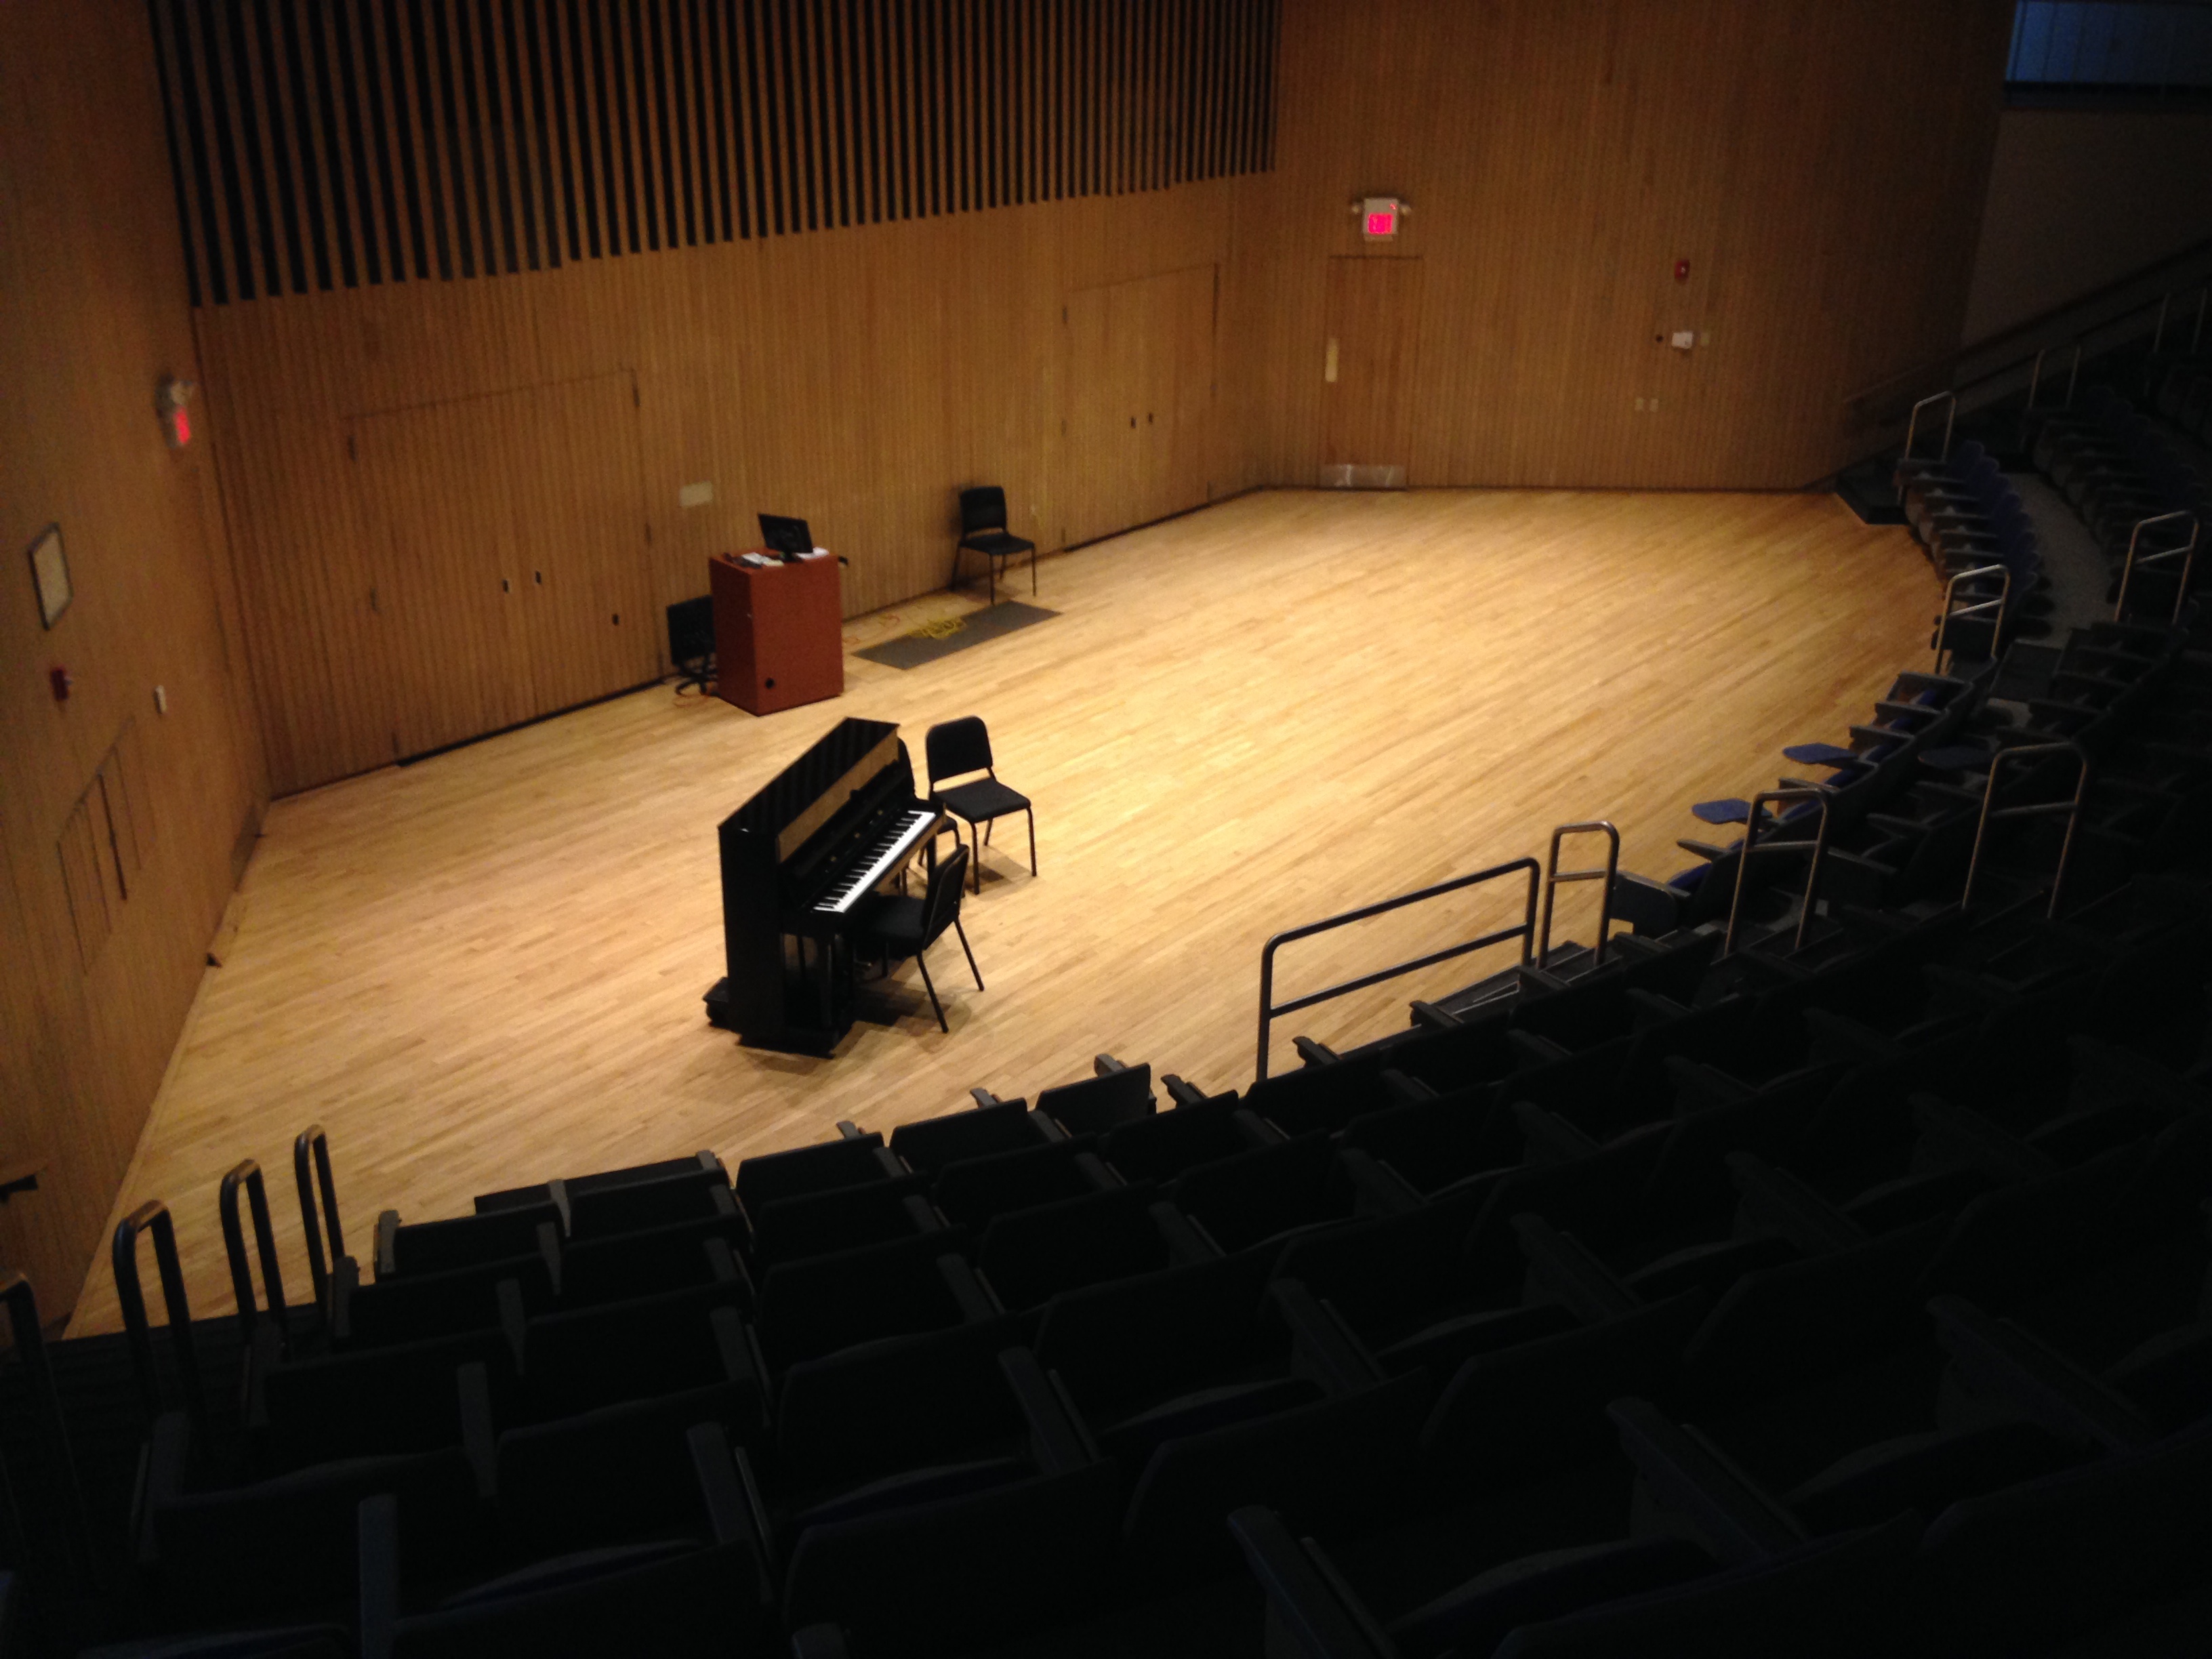
auditorium, stage, light, darkness, screenshot, theatre